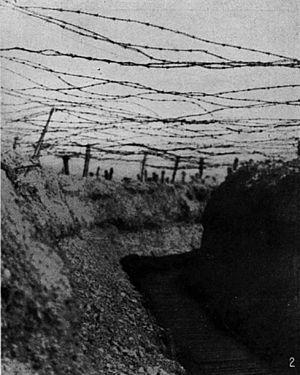
Saint-Thomas-en-Argonne est une commune française, située dans le département de la Marne en région Grand Est.
Marie Drouet est une héroïne française de la Première Guerre mondiale.